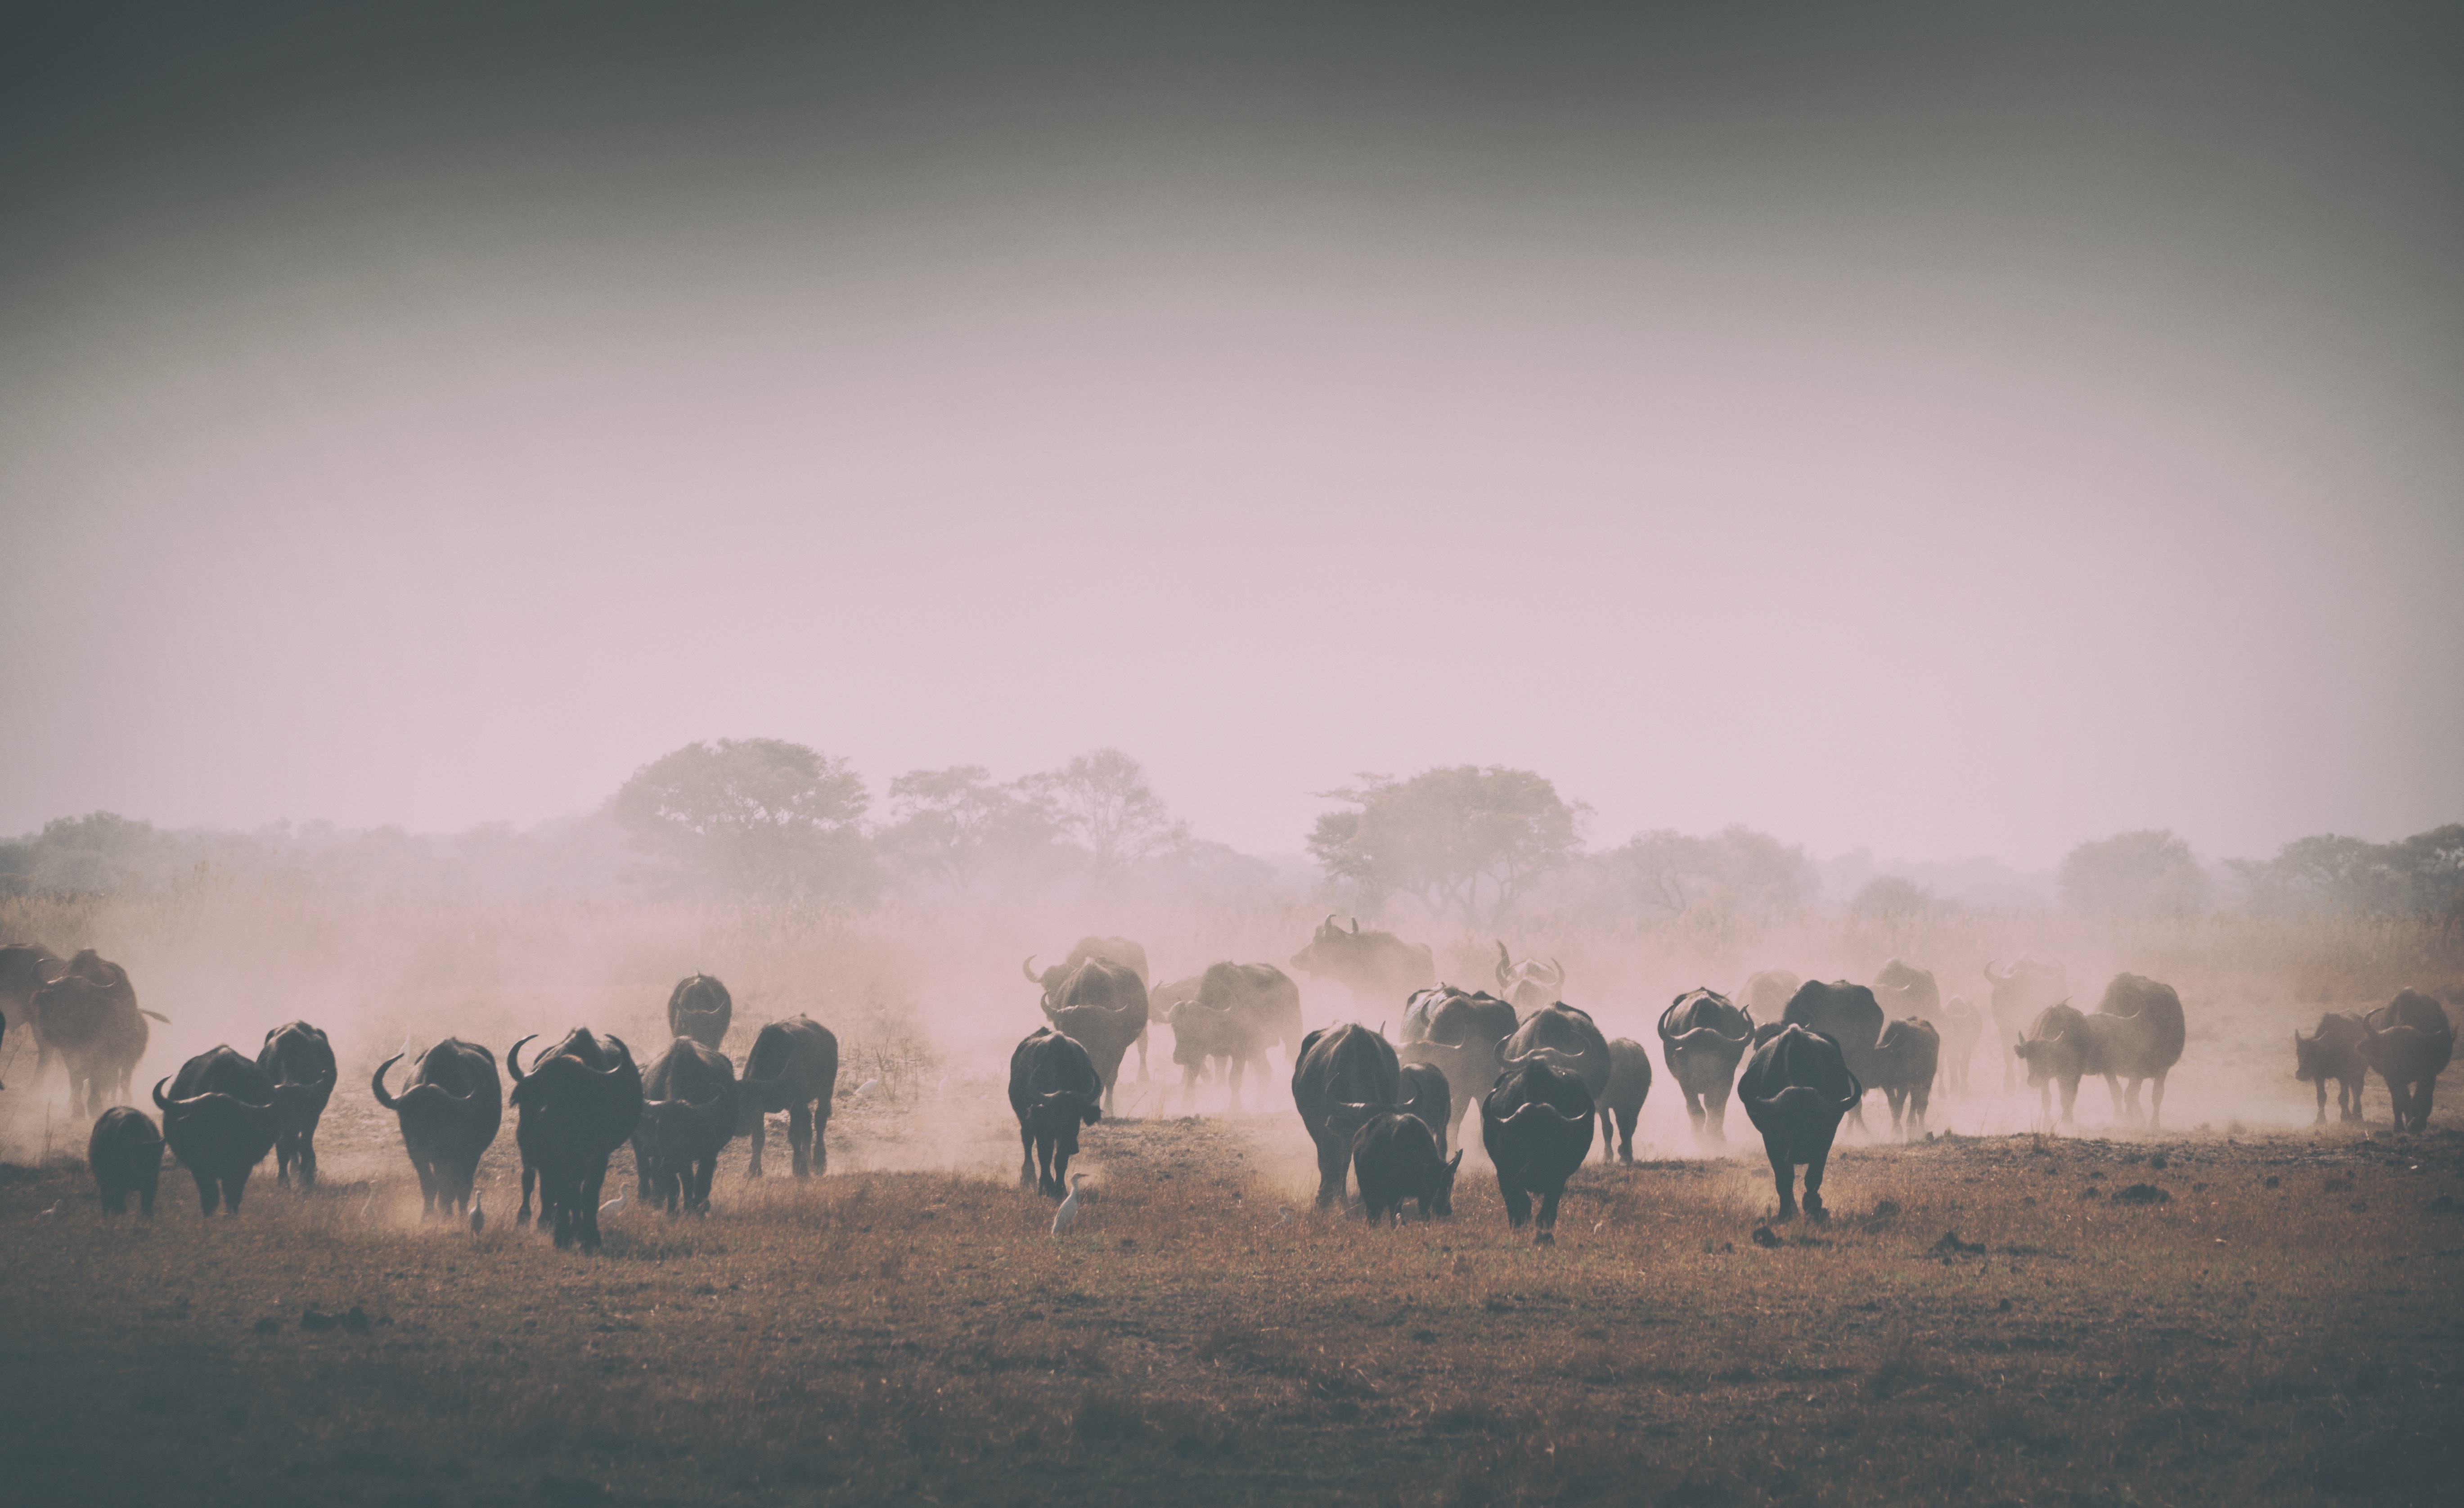
fog, mist, morning, herd, weather, haze, savanna, plain, atmospheric phenomenon